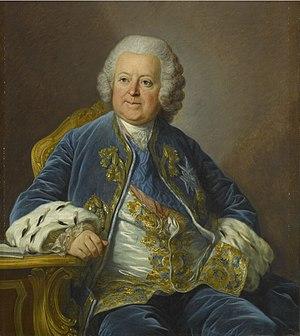
La Bête du Gévaudan est un animal à l'origine d'une série d'attaques contre des humains survenues entre le 30 juin 1764 et le 19 juin 1767. Ces attaques, le plus souvent mortelles, entre 88 et 124 recensées selon les sources, eurent lieu surtout dans le nord de l'ancien pays du Gévaudan, région d'élevage. Quelques cas ont été signalés dans le sud de l'Auvergne, le nord du Vivarais, le Rouergue et le sud du Velay.
Annette et Lubin sont deux personnages d'un conte moral de Jean-François Marmontel de 1761. L'histoire réelle de Marie Schmitz et Gilles Dewalt de Spa serait à l'origine de ce conte, mais l'historien spadois Guy Peeters a récemment affirmé le contraire de façon documentée. Ils deviendront cependant de leur vivant « Annette et Lubin de Spa », donnant leur nom à la colline au sommet de laquelle ils résidaient.